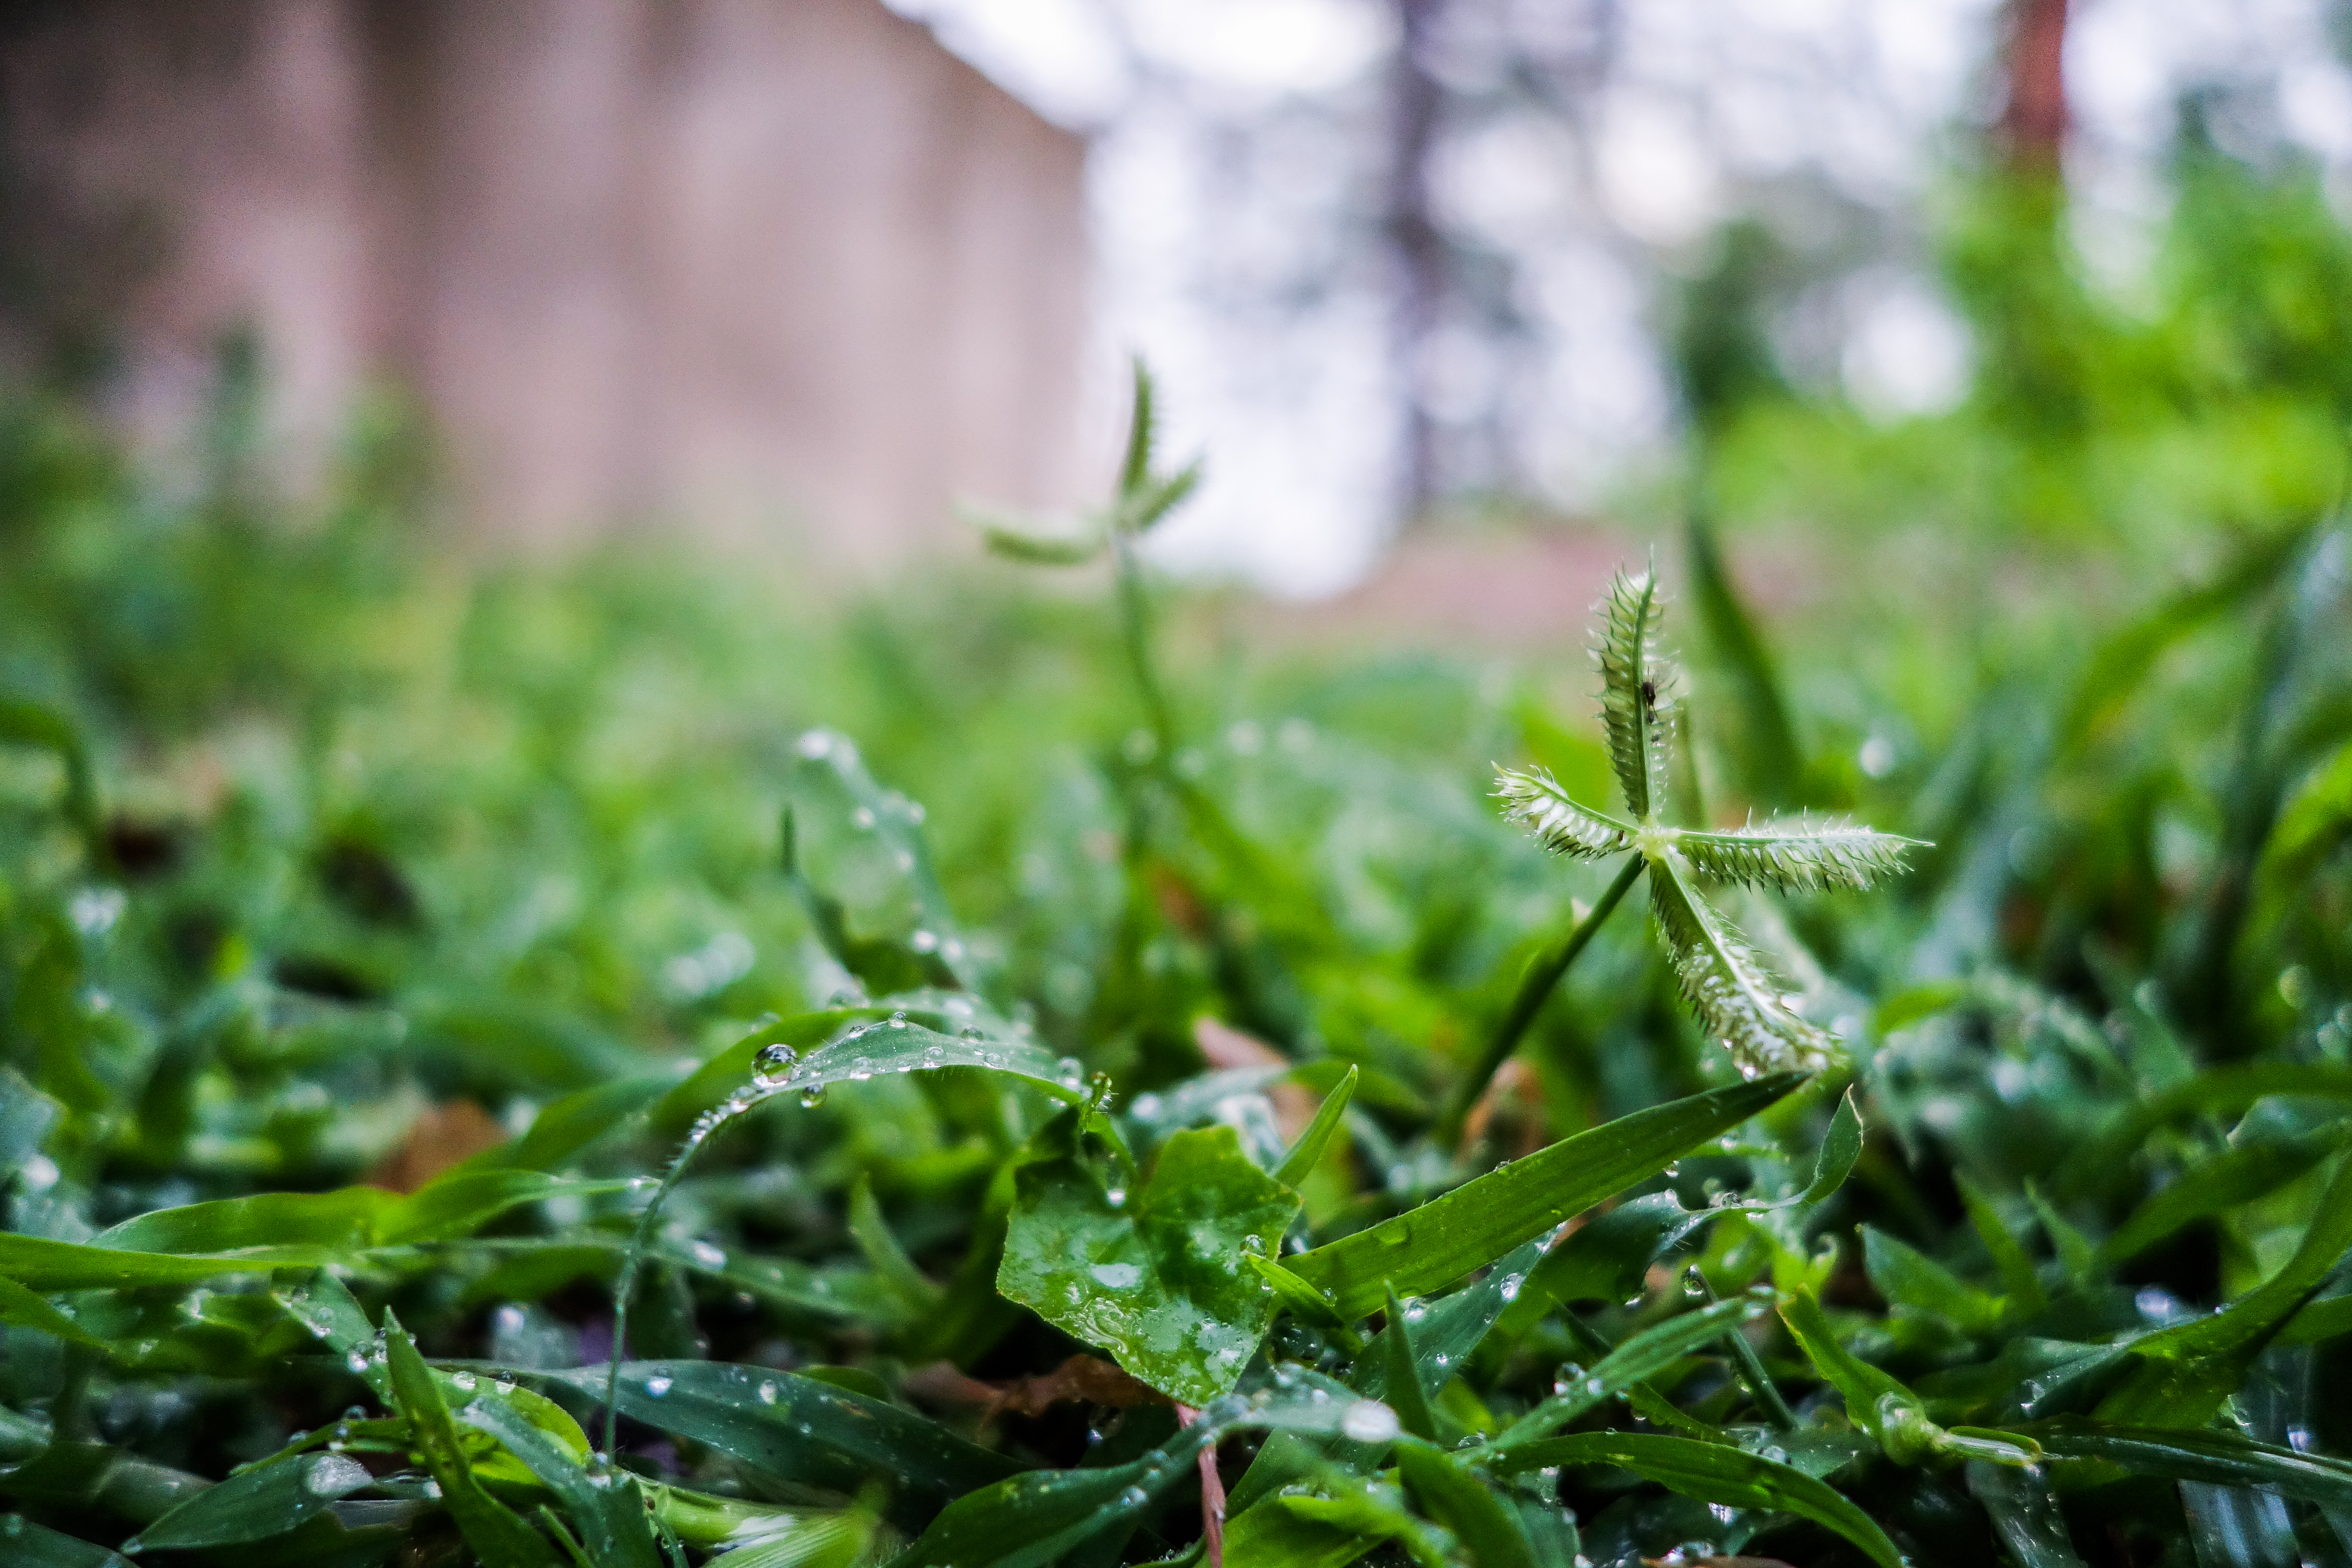
nature, view, shadows, relax, feel good, green, water, leaf, grass, vegetation, plant, close up, morning, moisture, terrestrial plant, grass family, flower, photography, sunlight, macro photography, dew, drop, plant stem, moss, herb, forest